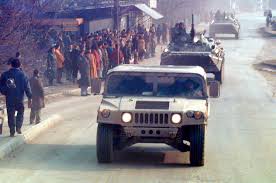
Label: BTR-80